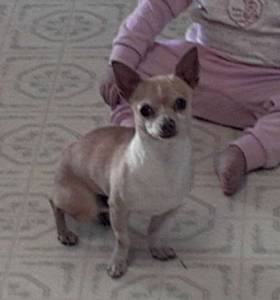
Animal: dog
Breed: chihuahua